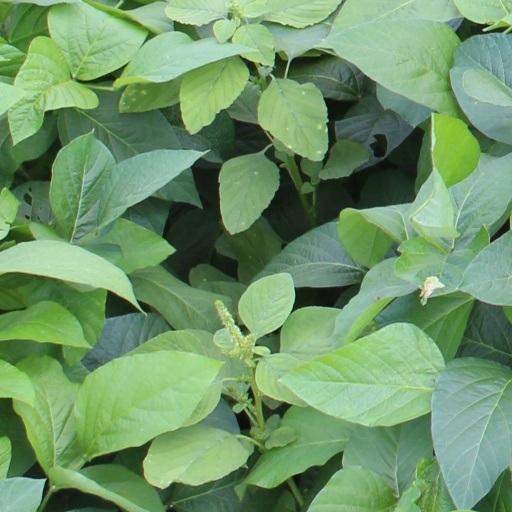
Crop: soybean